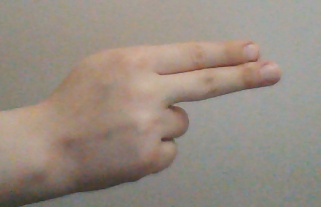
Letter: ain